Subhas Anandan

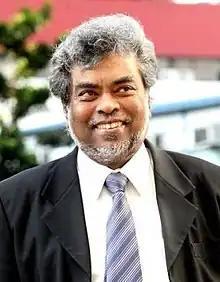
Anandan in 2011

Subhas Anandan (25 December 1947 – 7 January 2015) was a Singaporean criminal lawyer, who was known to have represented criminals in many high-profile cases that occurred in Singapore.